Shwebo University

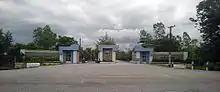
Entrance gate of Shwebo University

Shwebo University is a public liberal arts university located in Shwebo, Myanmar. The university offers B.A and M.A degree programs in common liberal arts and sciences.